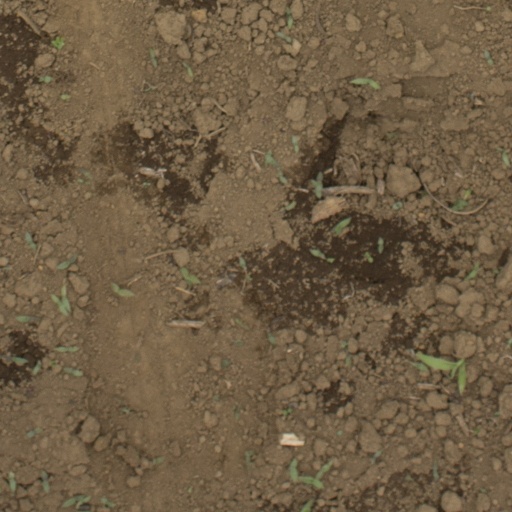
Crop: Jerusalem artichoke